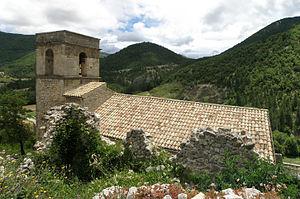
Reilhanette (Drôme, France). Église Saint-Michel et Saint-Hippolyte.
Reilhanette est une commune française située dans le département de la Drôme, en région Auvergne-Rhône-Alpes.